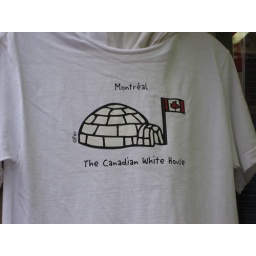
Souvenir shirt spotted in Old Montreal area